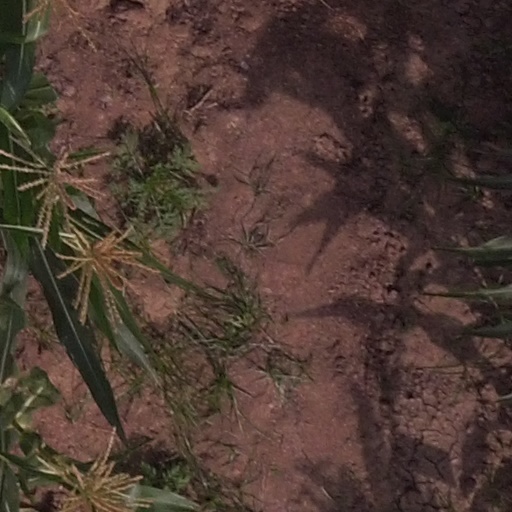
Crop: maize; corn